Richard Childress

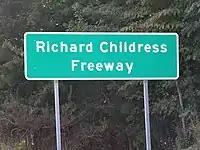
A section of Interstate 85 between exit 96 and exit 102 has been declared the Richard Childress Freeway.

In 2008, Richard and his wife Judy established The Childress Institute for Pediatric Trauma with the mission to lead national efforts to reduce death and disability following injury to children less than 18 years old. The Childress Institute is focused on funding research and medical education throughout the U.S. to improve treatment, as well as raising public awareness.